Tourism in Pakistan

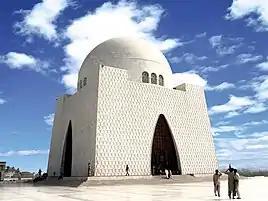
Mausoleum of Muhammad Ali Jinnah (who was the founder of Pakistan) in Karachi

The province's southward is arid. Multan is known for its mausoleums of saints and Sufi pirs. The Multan Museum and Nuagaza tombs are significant attractions in the city. The city of Bahawalpur is located near the Cholistan and Thar deserts. Derawar Fort in the Cholistan Desert is the site for the annual Cholistan Jeep Rally. The city is also near the ancient site of Uch Sharif which was once a Delhi Sultanate stronghold. The Noor Mahal, Sadiq Ghar Palace and Darbar Mall were built during the reign of the Nawabs. The Lal Suhanra National Park is a major zoological garden on the outskirts of the city.